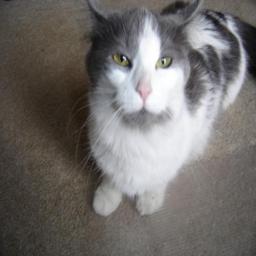
Animal: cats